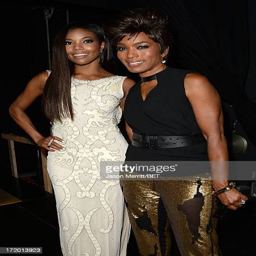
actors pose backstage during awards at theater